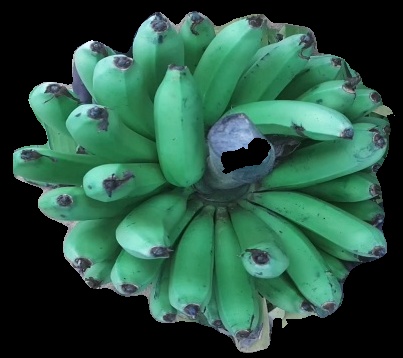
Variety: pachbale
Grade: grade2